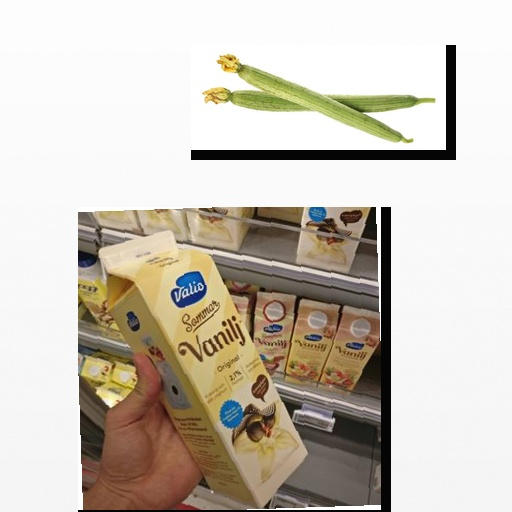
Food items: vanilla_yoghurt, ridge_gourd